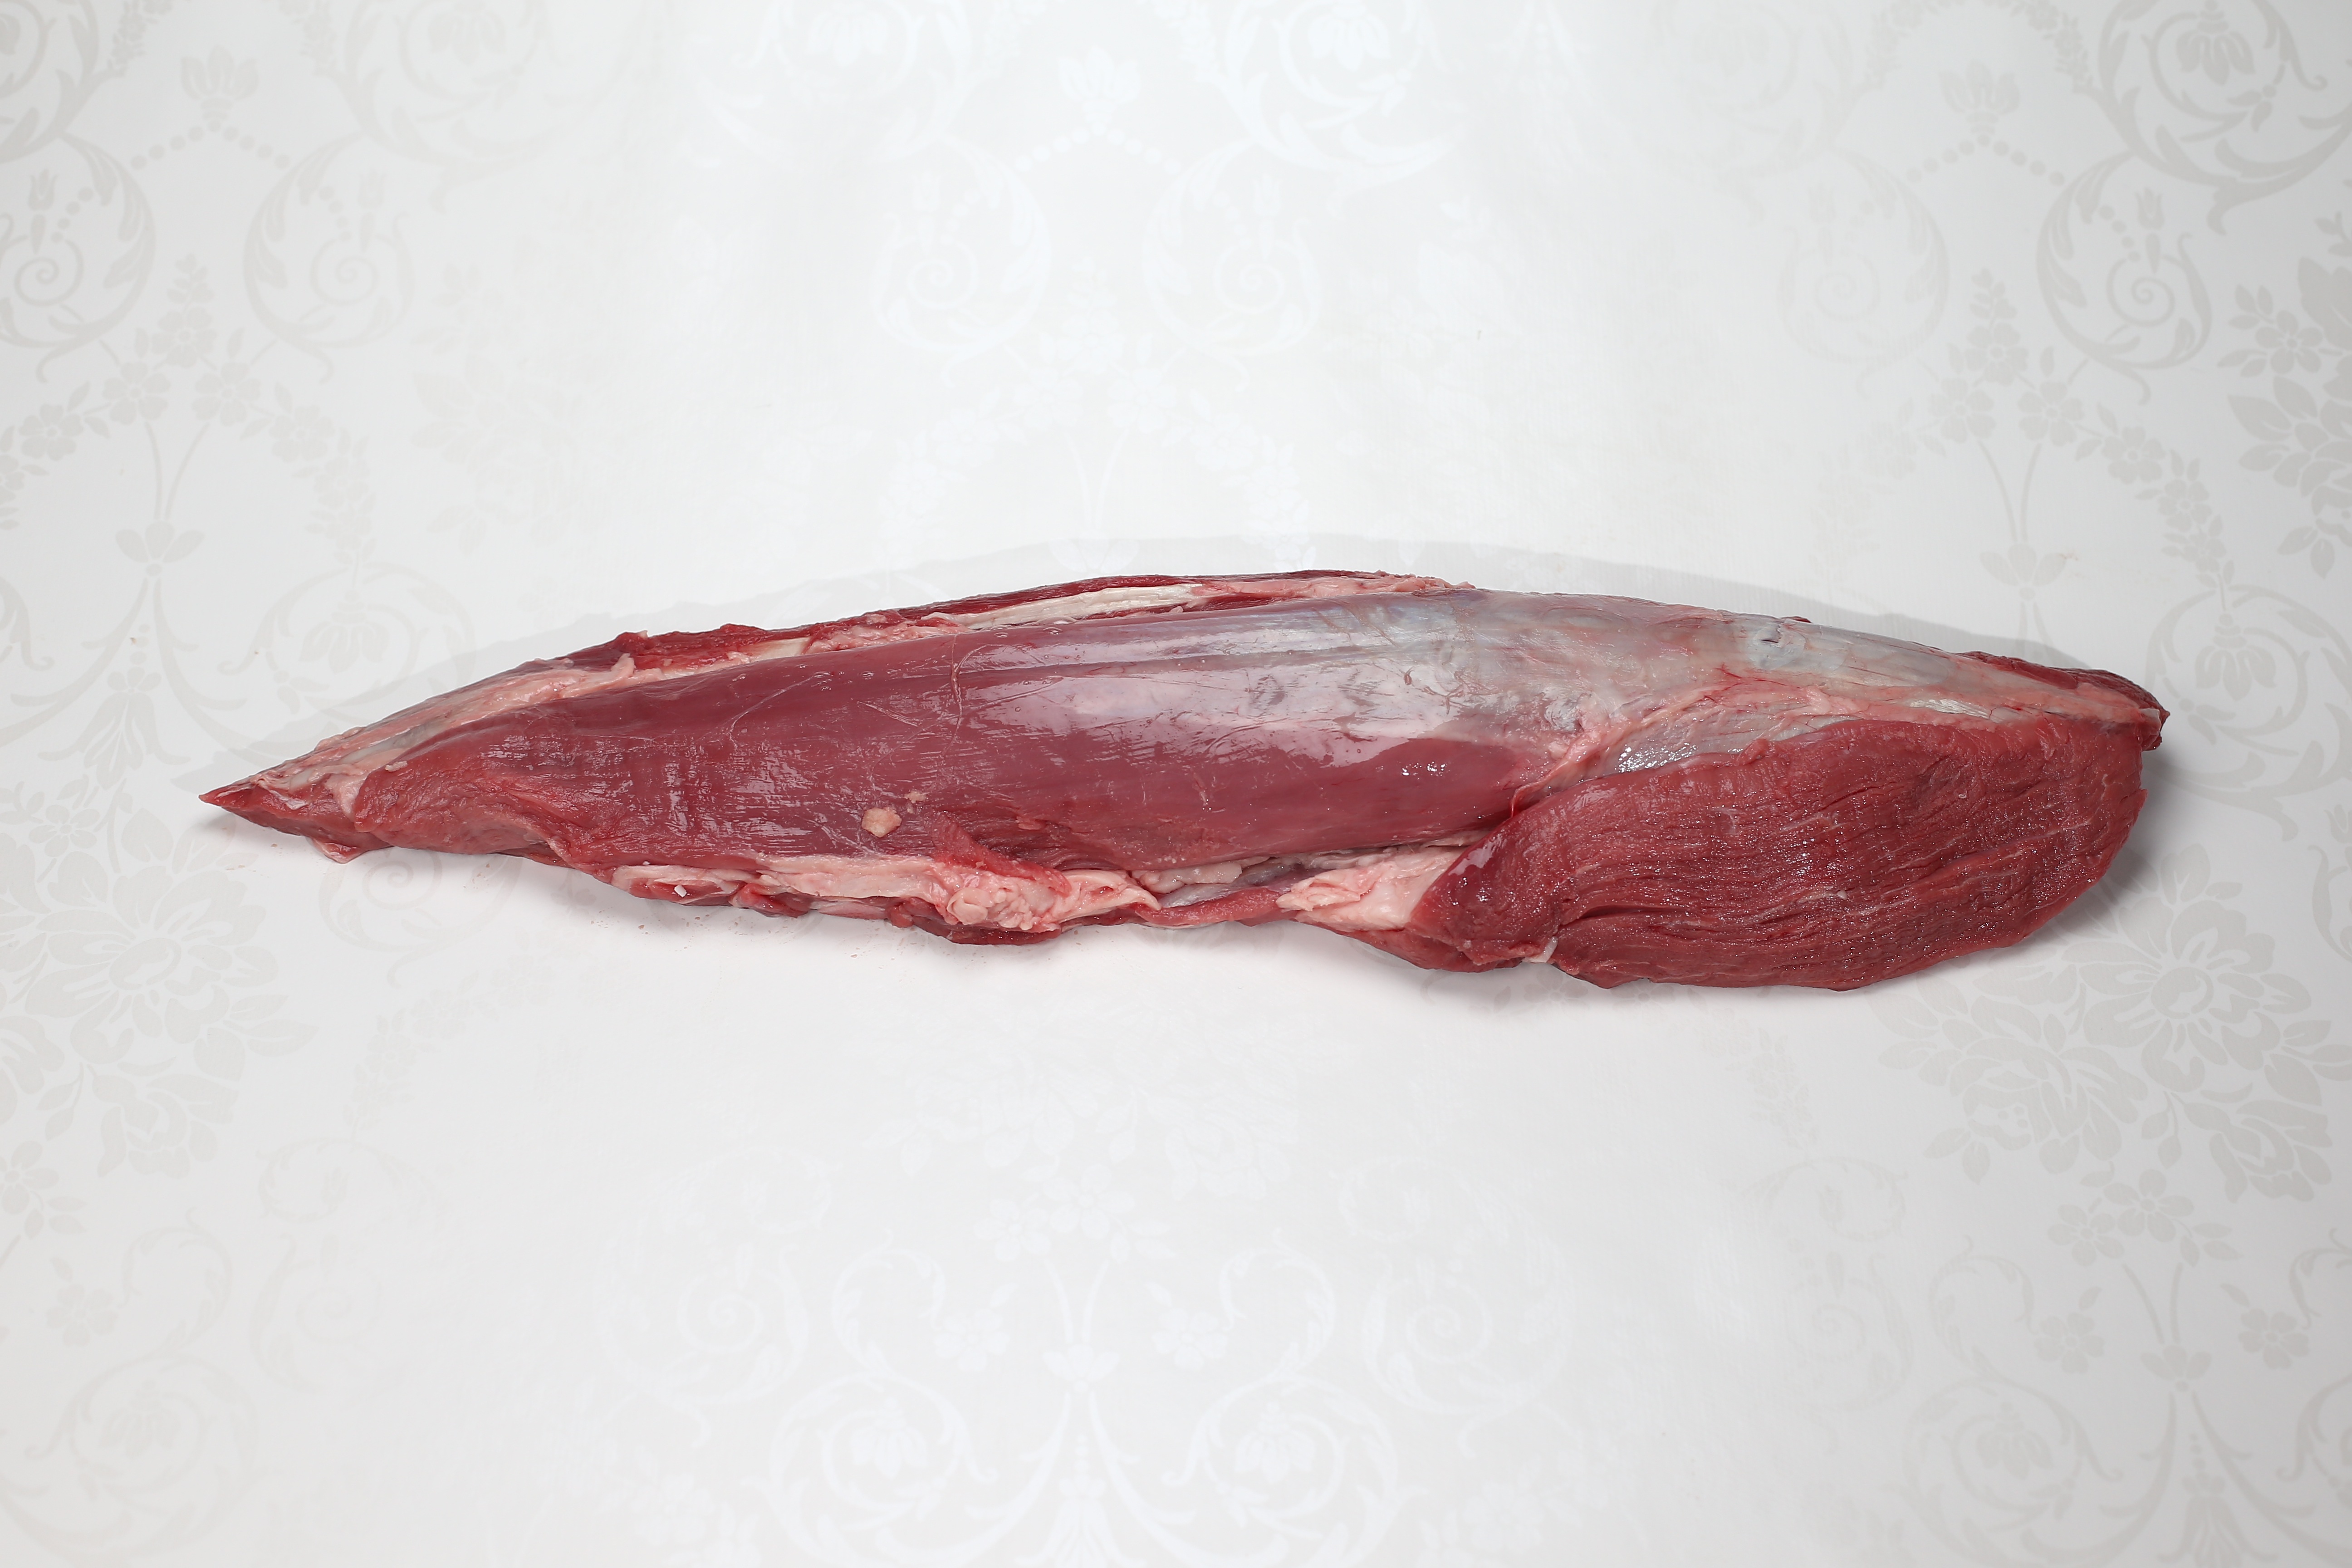
food, red, fish, meat, beef, lip, dining, carved, tender, trimmed, flesh, tenderloin, beef tenderloin, kobe beef